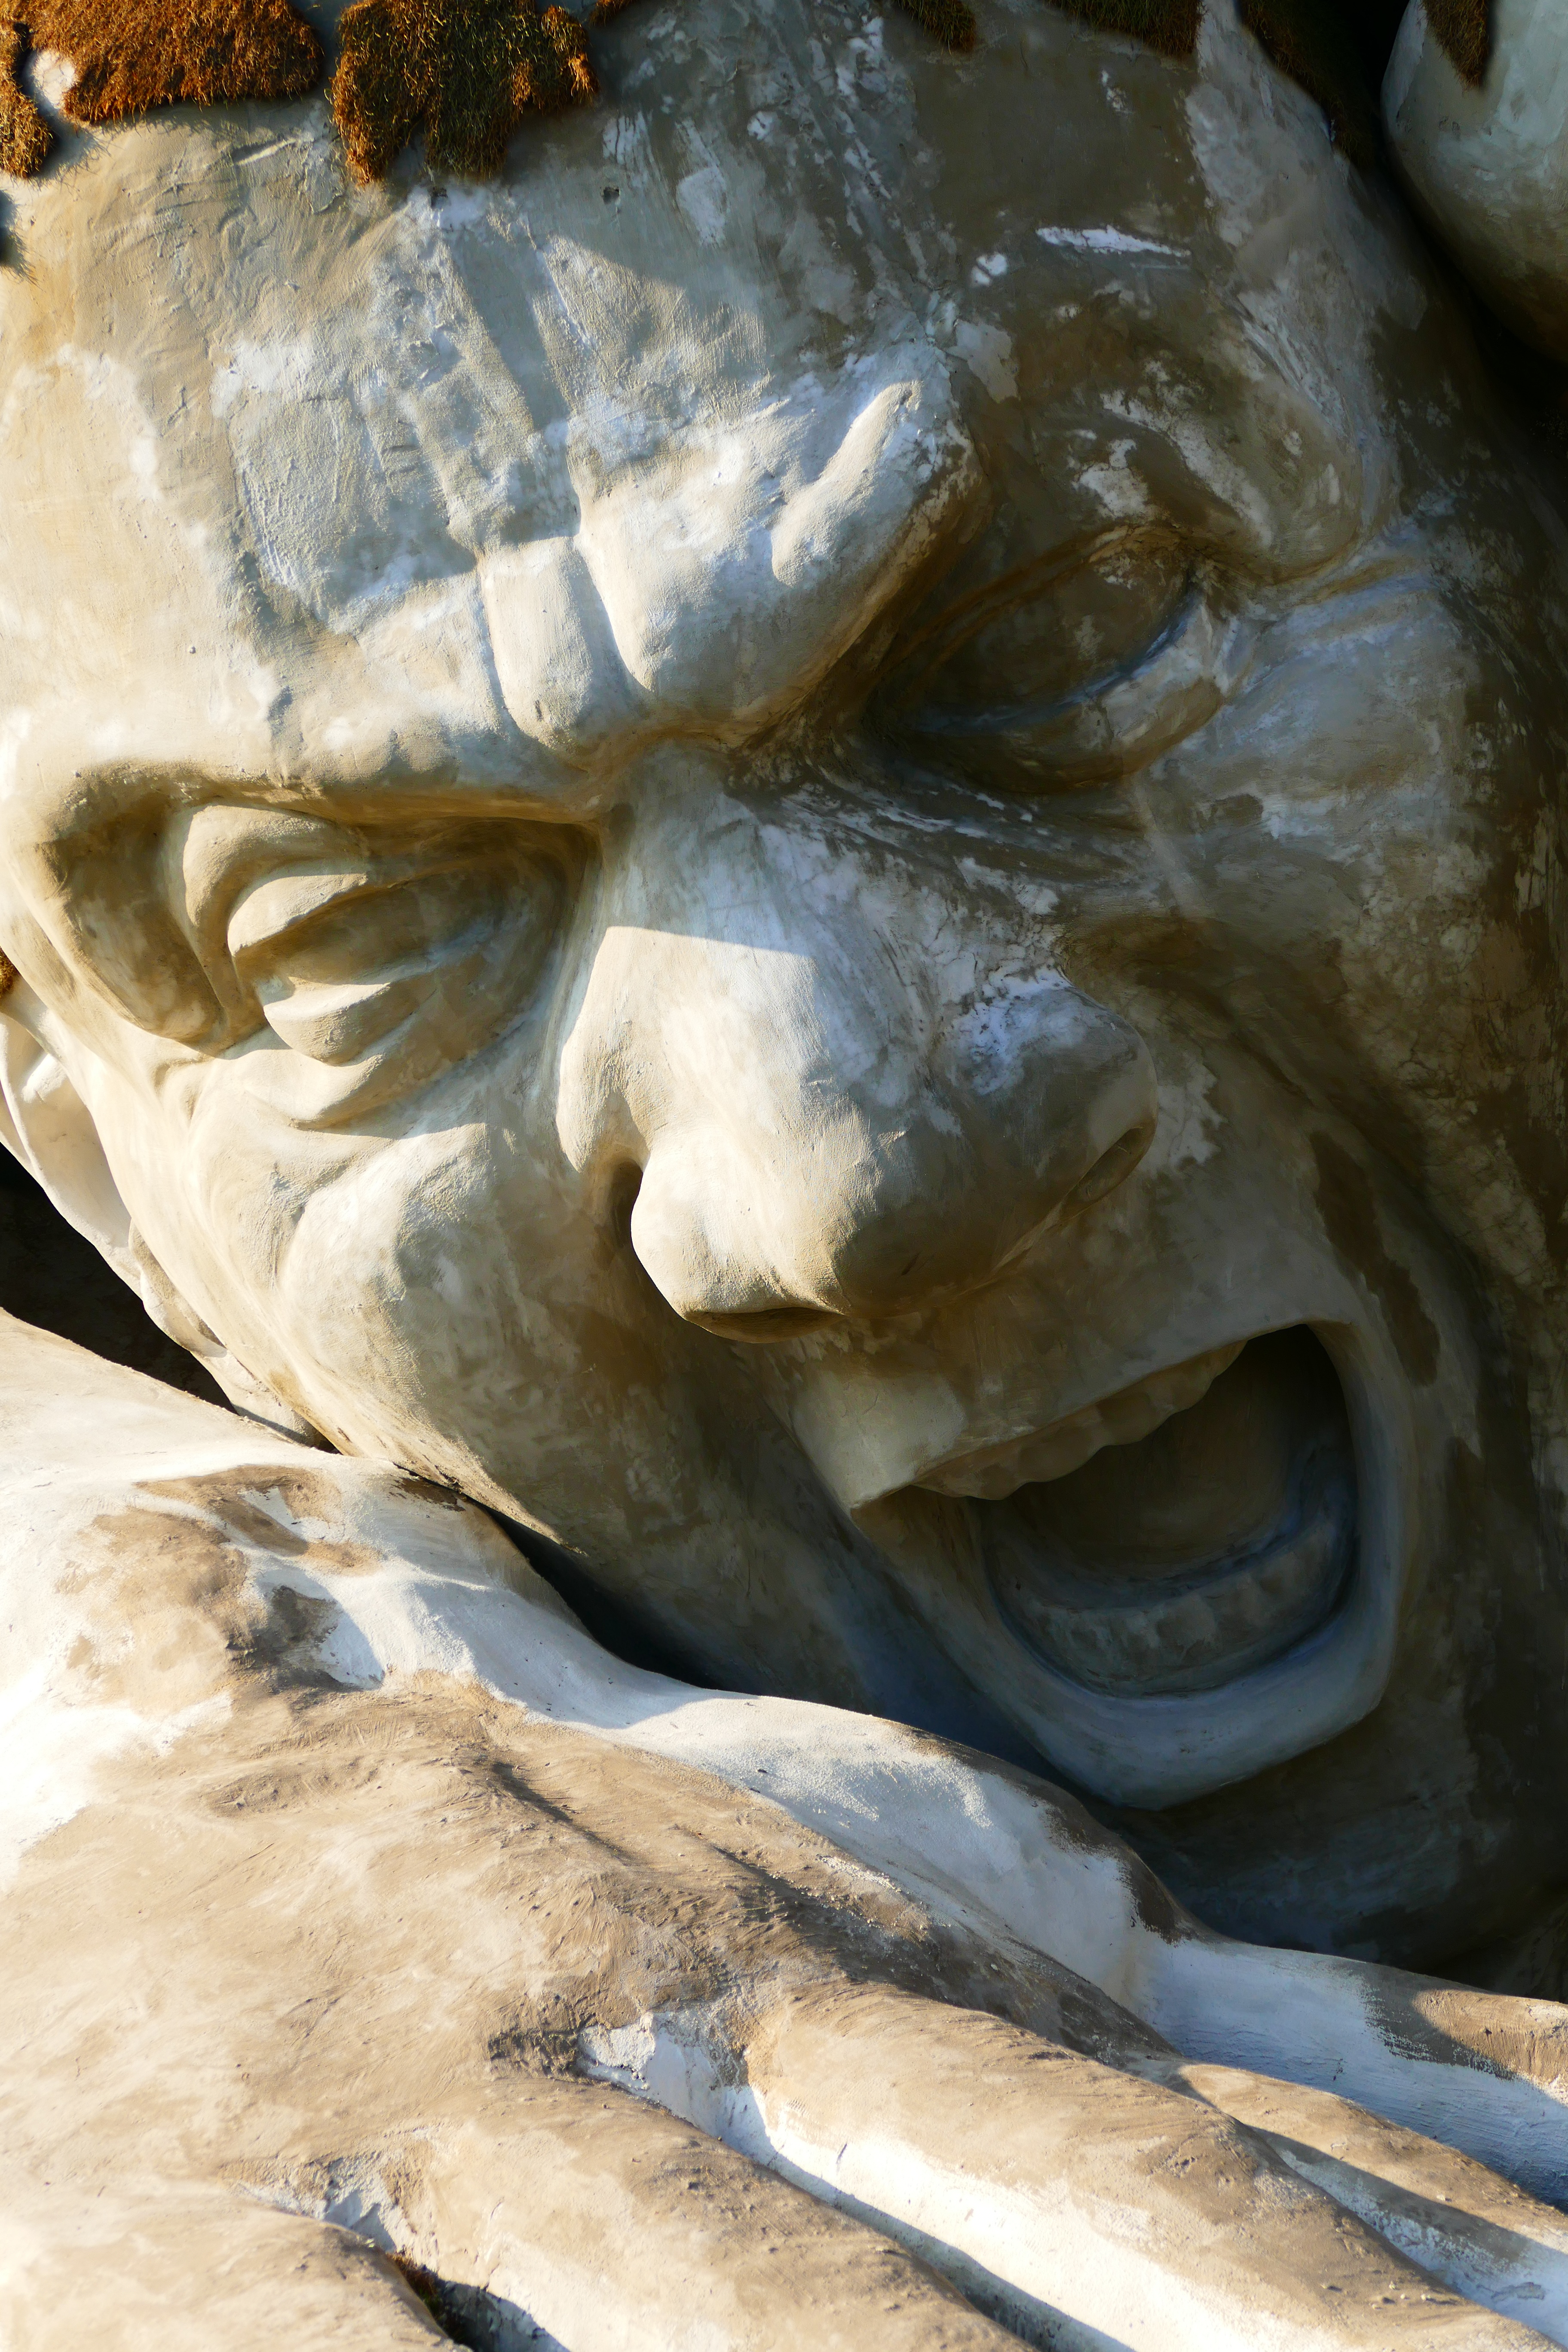
rock, wood, stone, monument, statue, symbol, freedom, cry, sculpture, art, figure, temple, head, giant, carving, stone carving, drilled down, ancient history, ervin ahmad l r nth